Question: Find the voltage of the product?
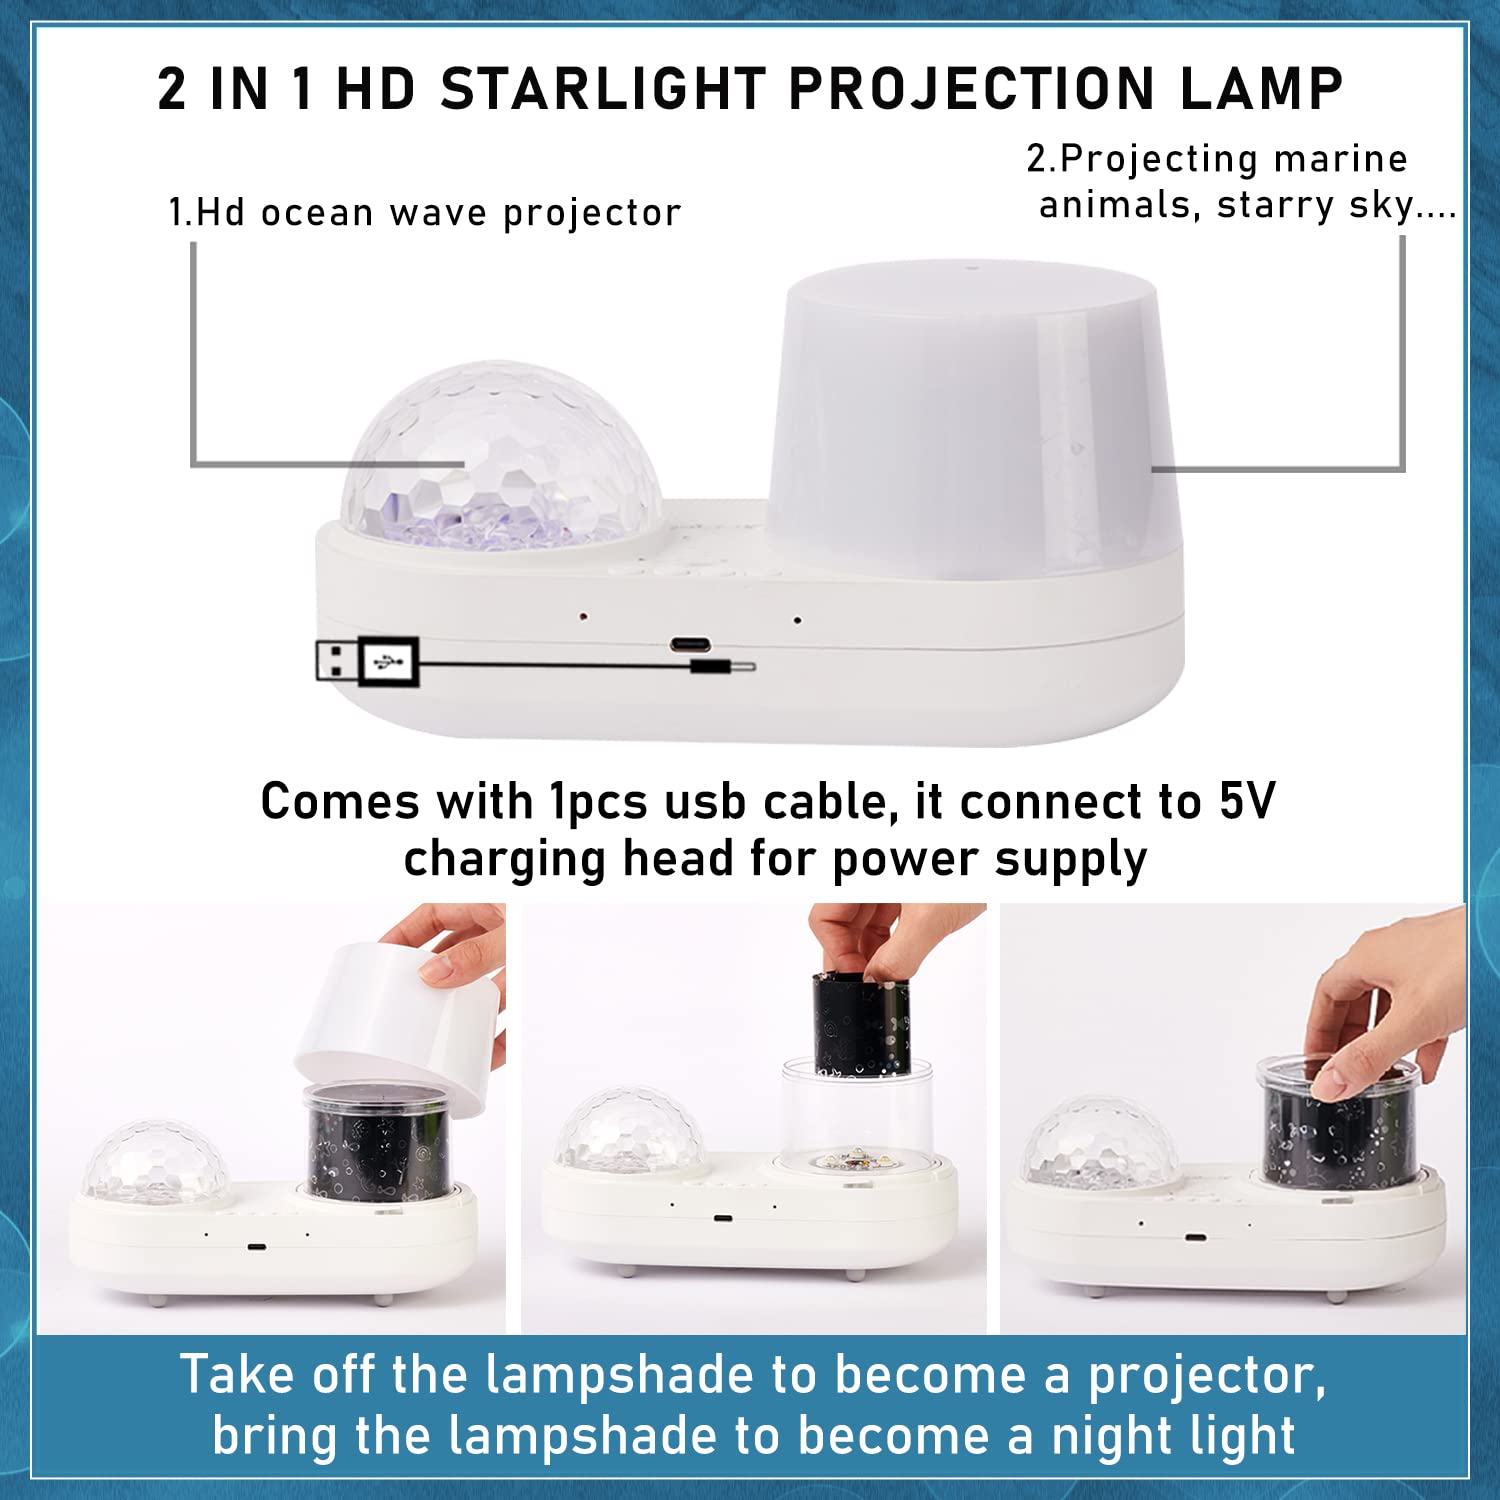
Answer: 5.0 volt